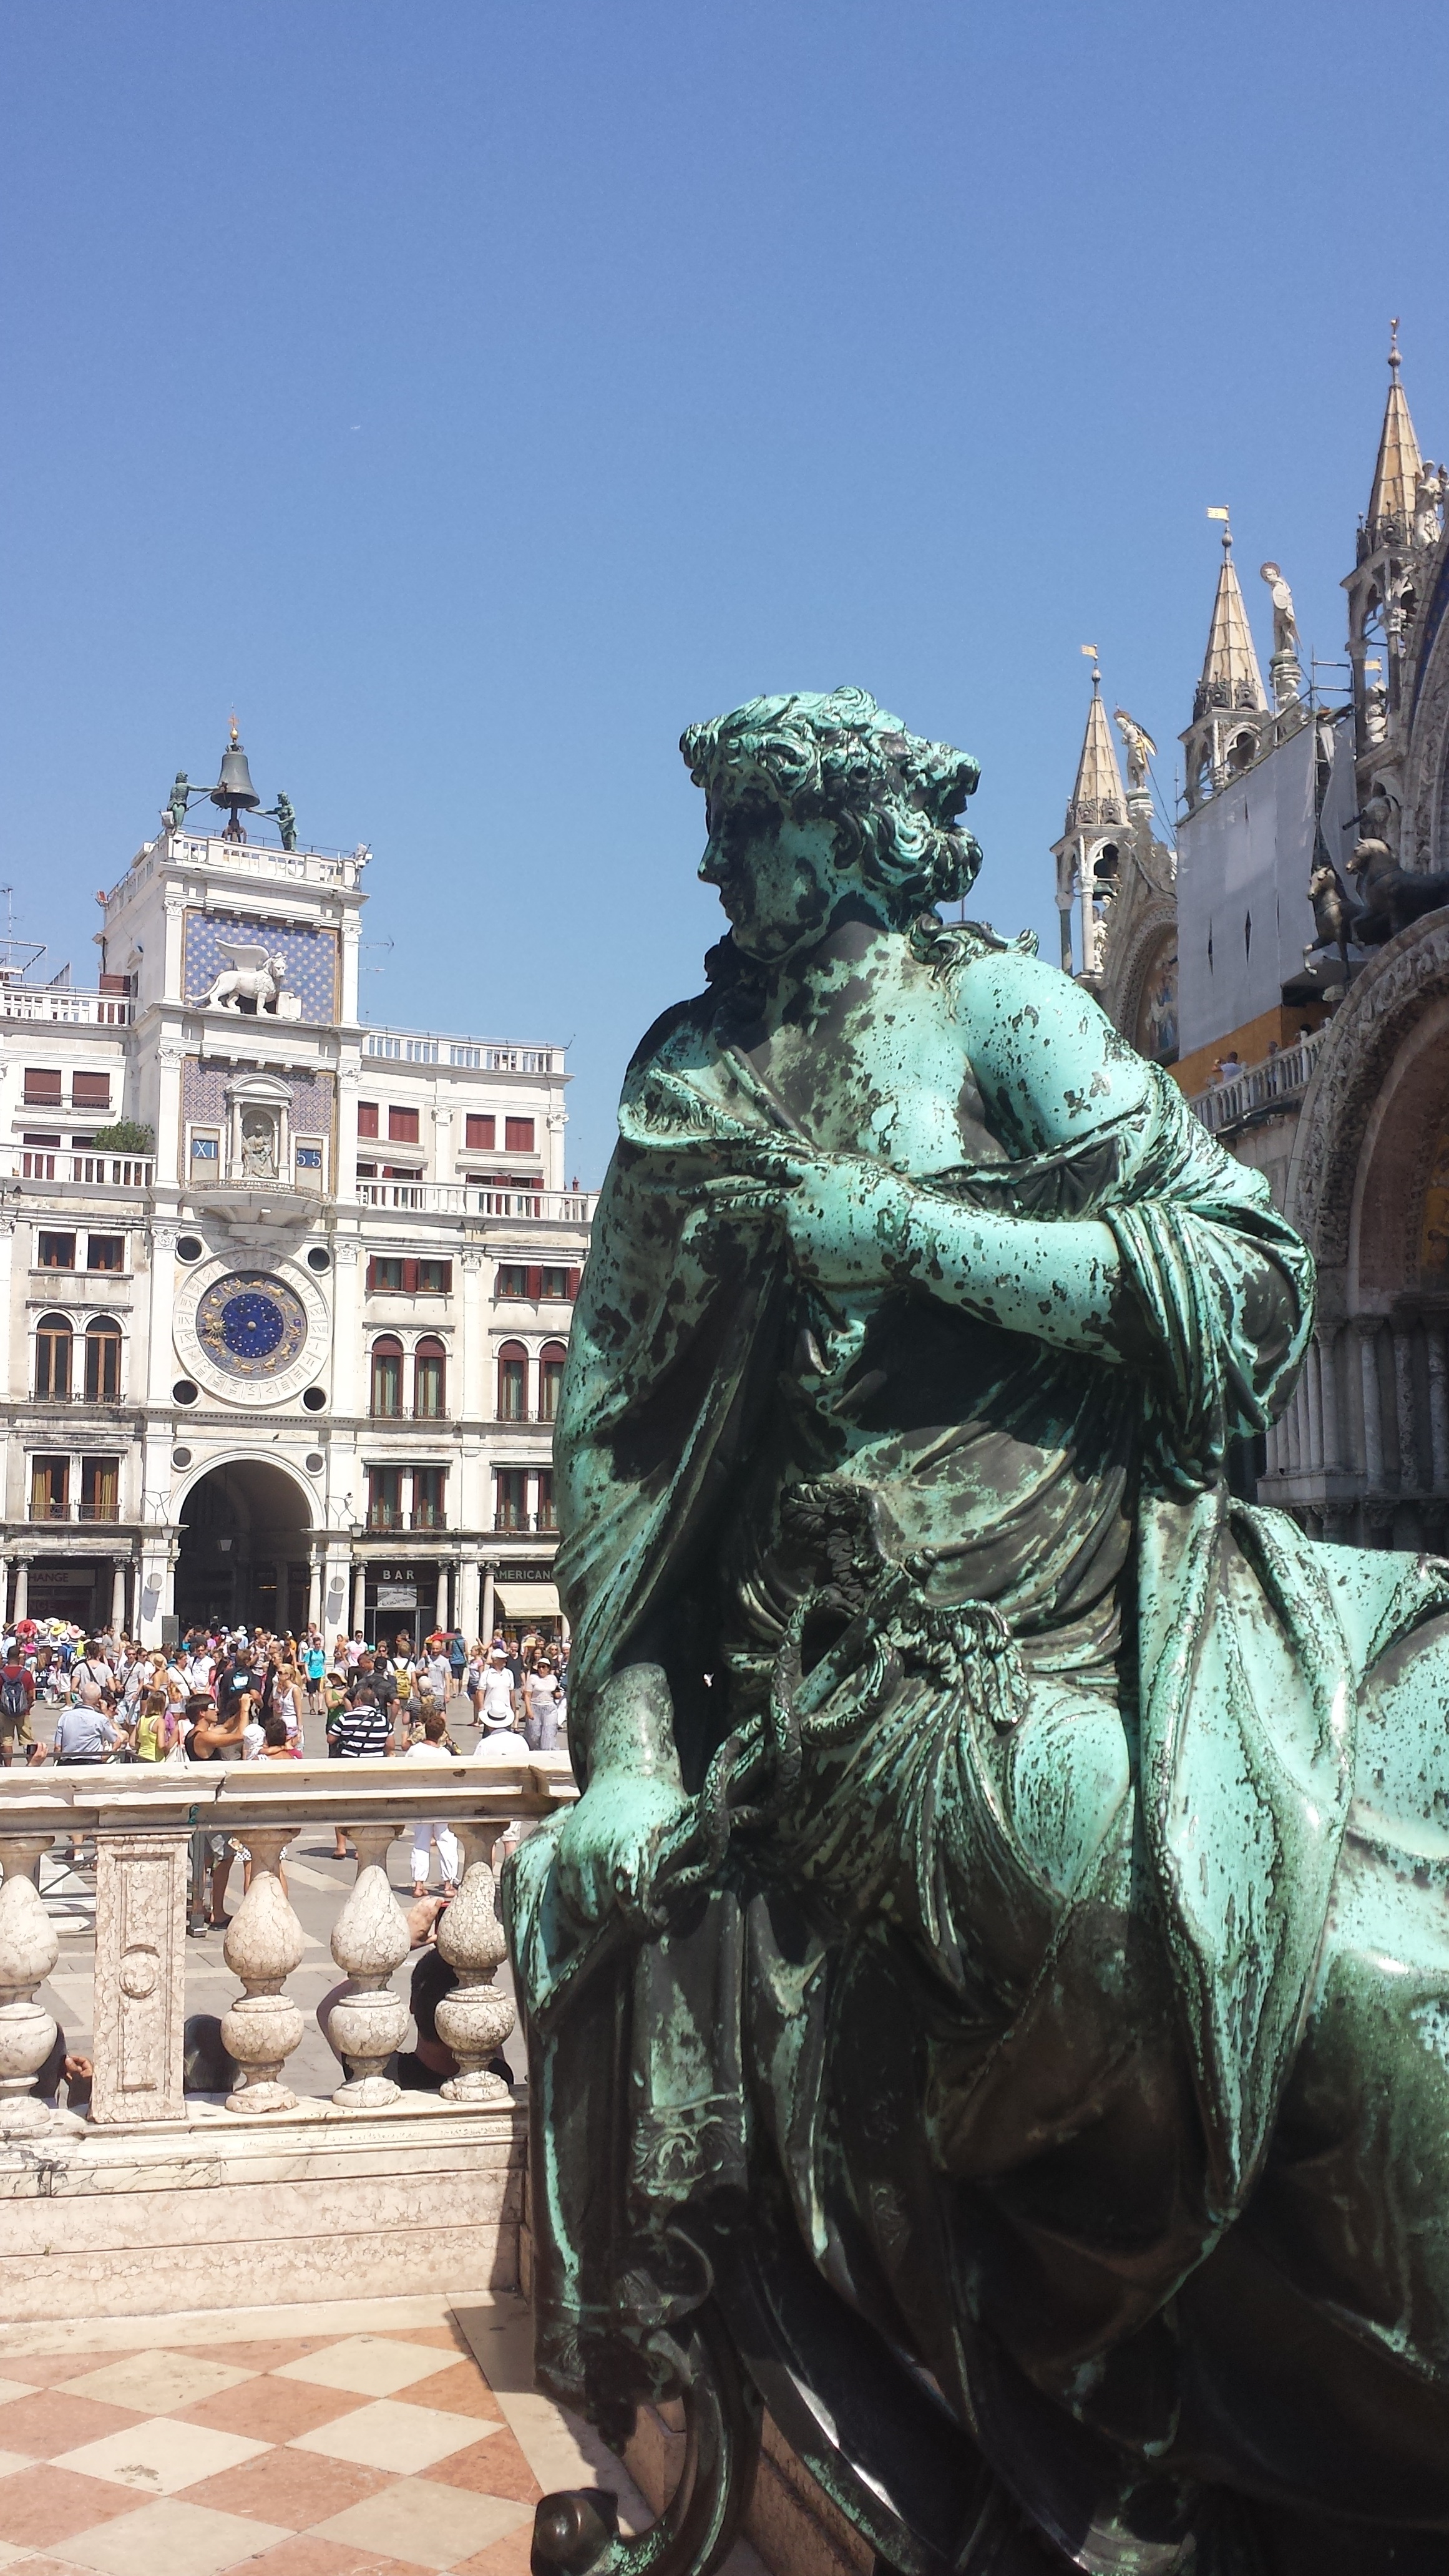
monument, statue, italy, venice, old town, sculpture, art, temple, tourists, history, city centre, saint mark's square